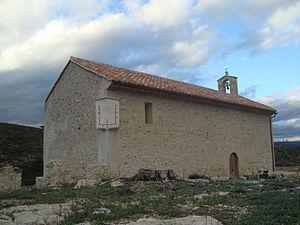
Atzeneta del Maestrat, en valencien et officiellement, est une commune d'Espagne de la province de Castellón dans la Communauté valencienne. Elle est située dans la comarque de l'Alcalatén et dans la zone à prédominance linguistique valencienne.